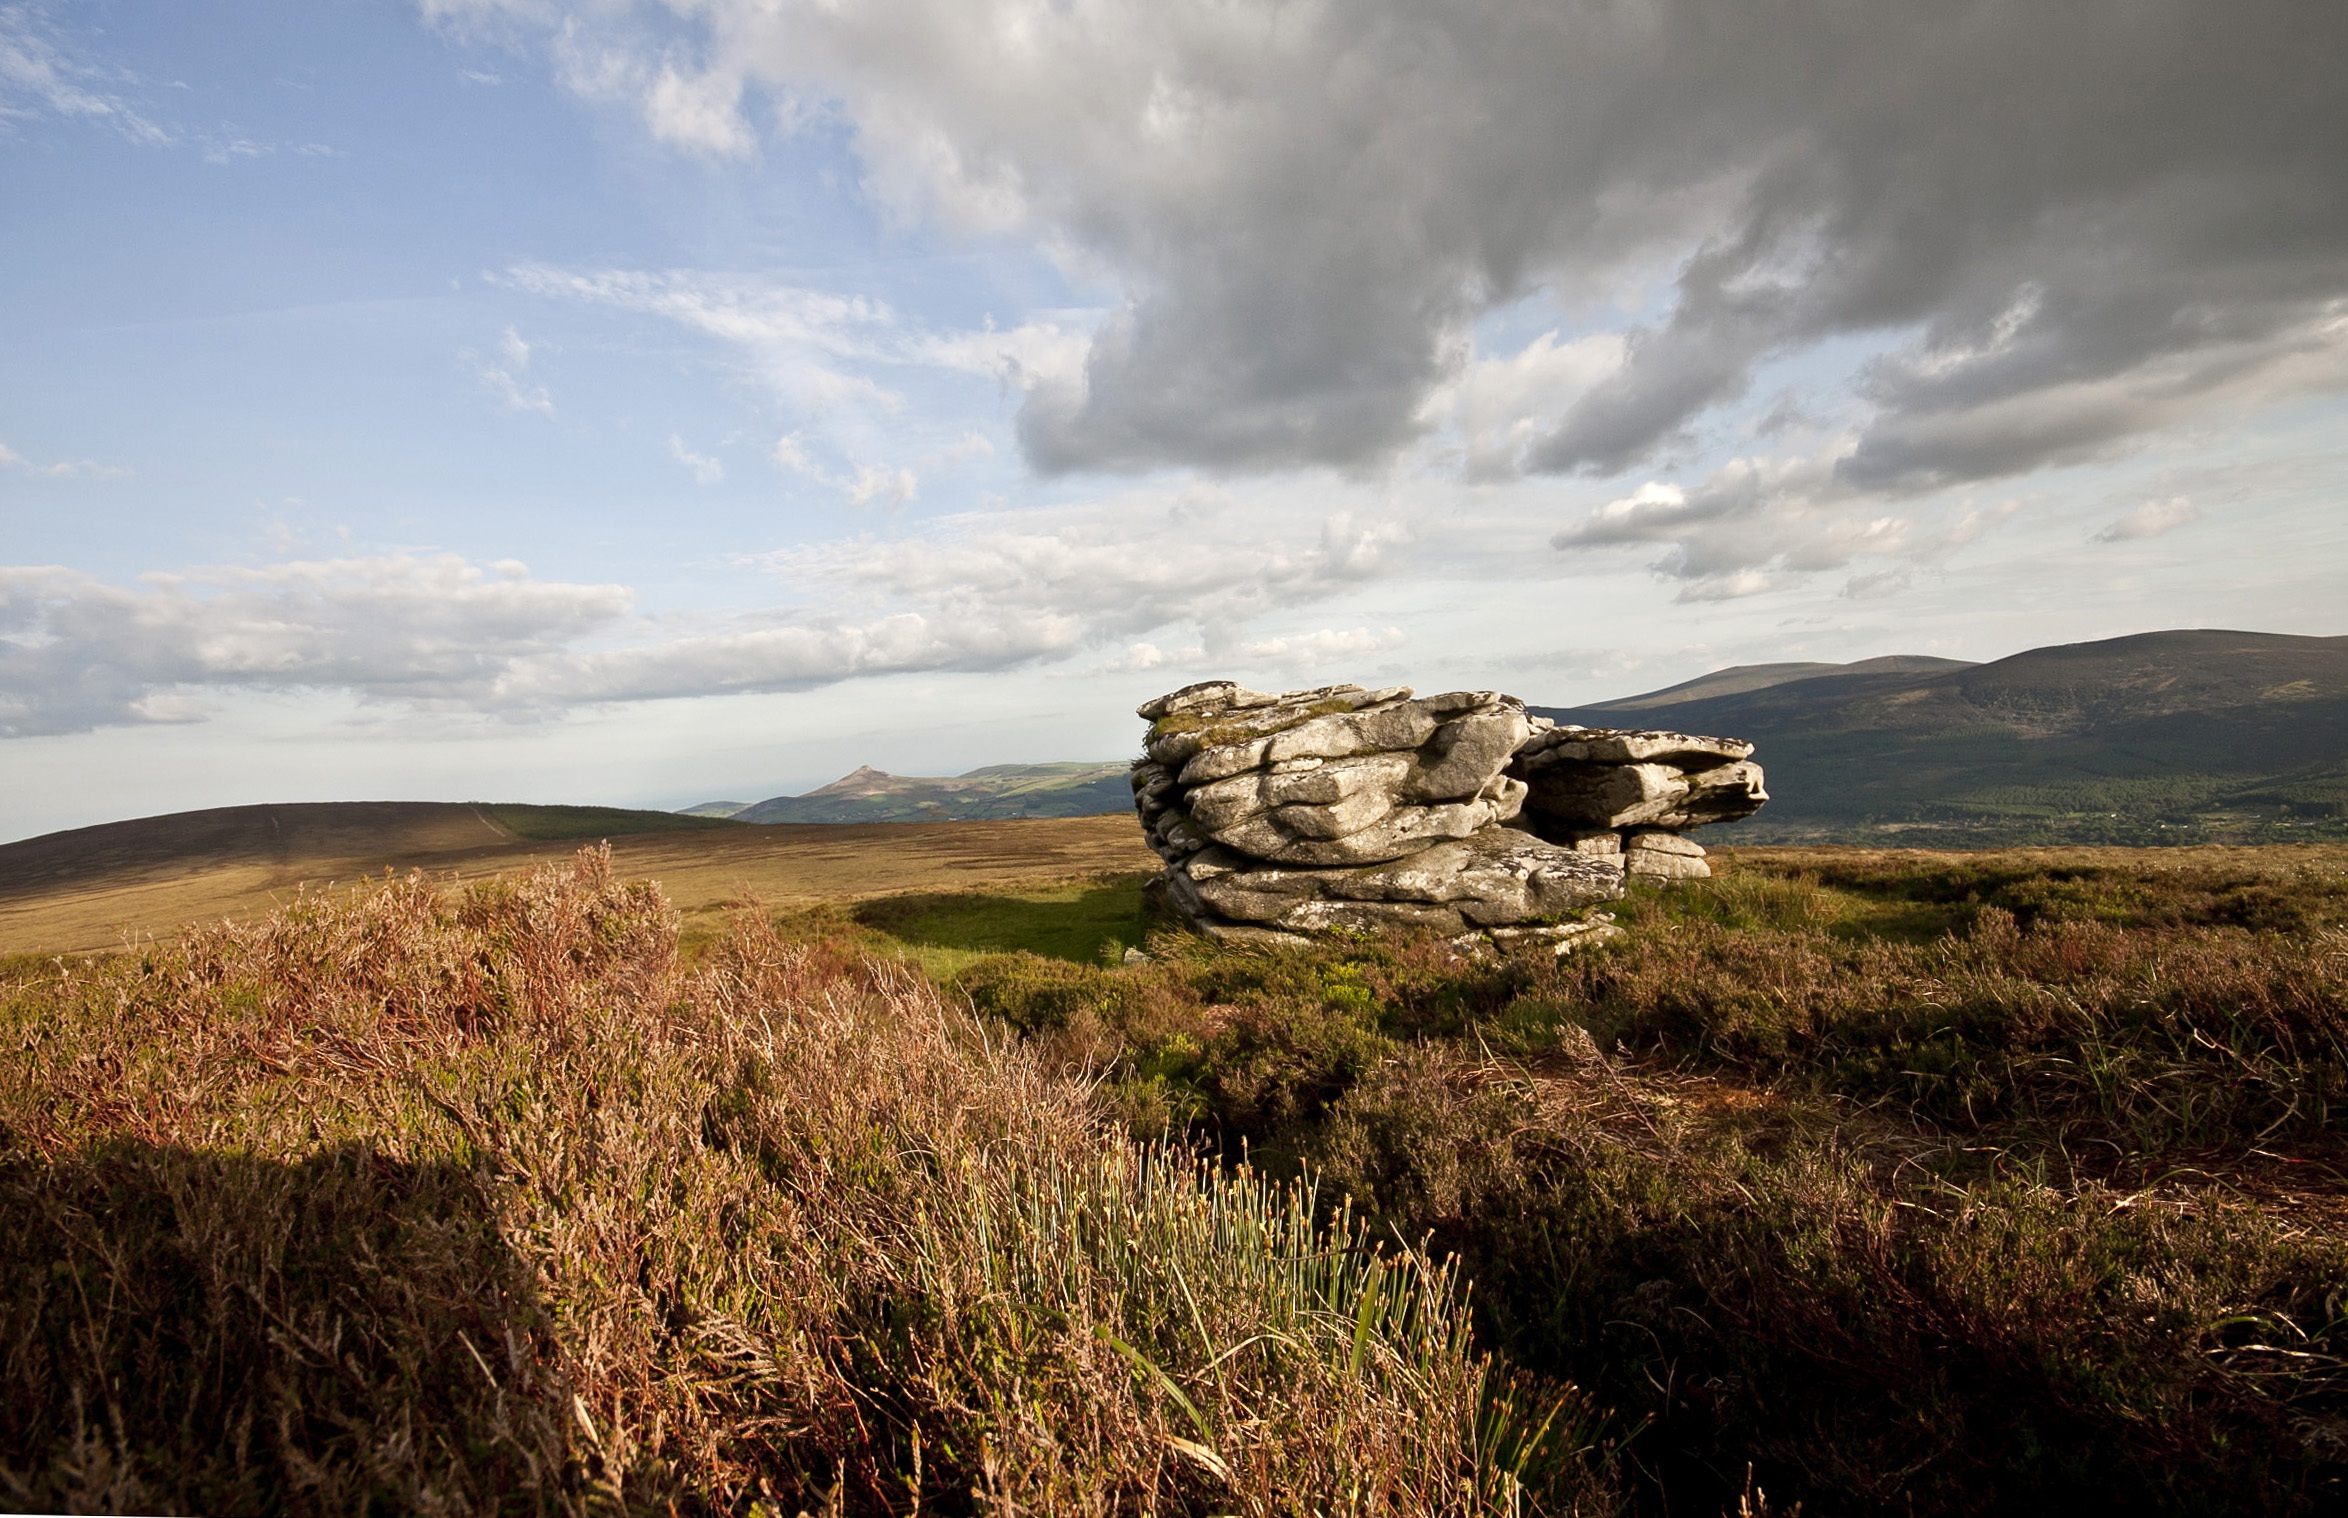
landscape, sea, coast, tree, nature, grass, rock, horizon, wilderness, mountain, cloud, sky, prairie, hill, adventure, cliff, terrain, ridge, geology, grassland, plateau, ireland, fell, habitat, ecosystem, dublin, rural area, nature ireland, glencullen mountain, cloch na gcon, natural environment, geographical feature, mountainous landforms